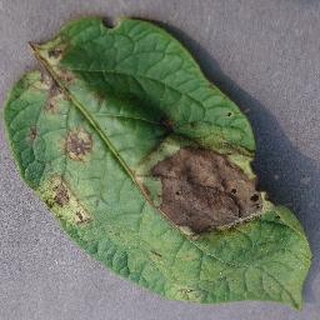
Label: potato_late_blight